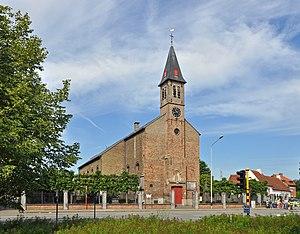
Bruges (Belgique)